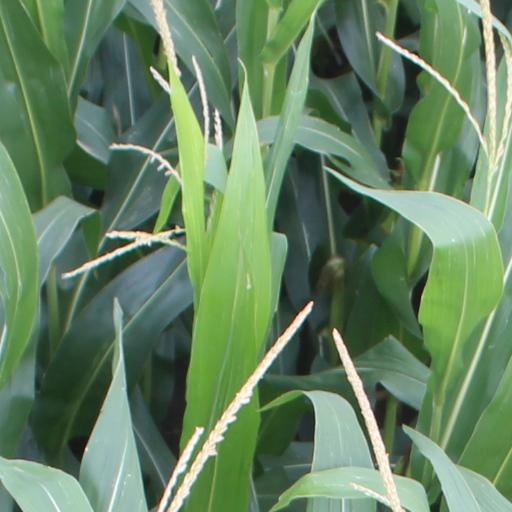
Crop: maize; corn